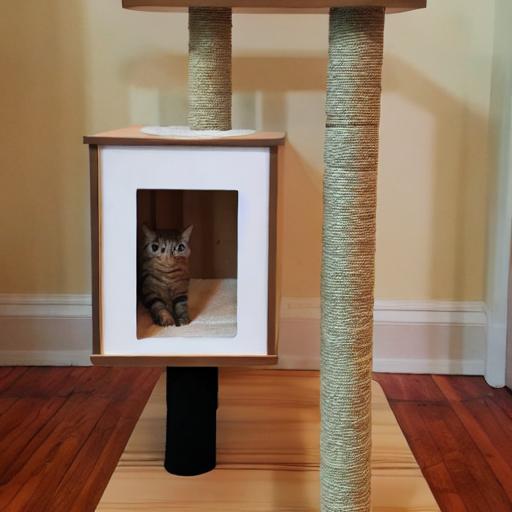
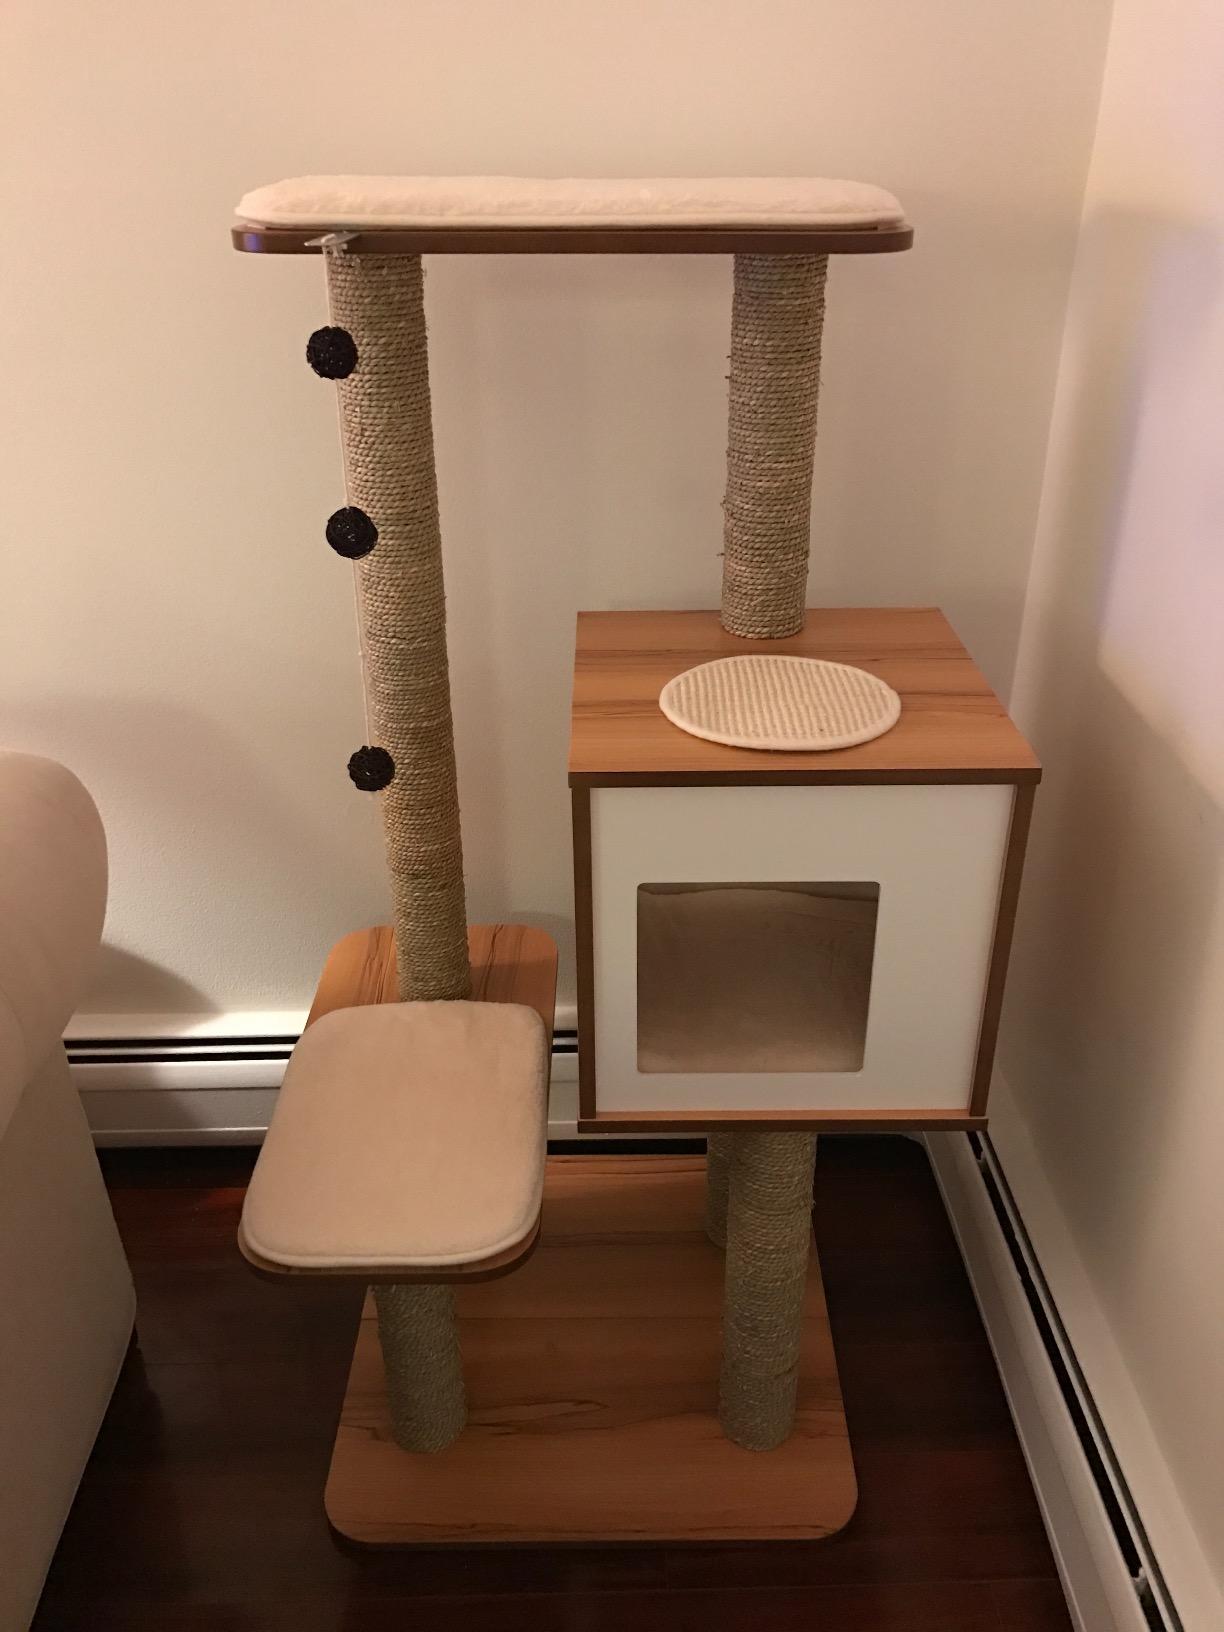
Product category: items_cat tree
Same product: no